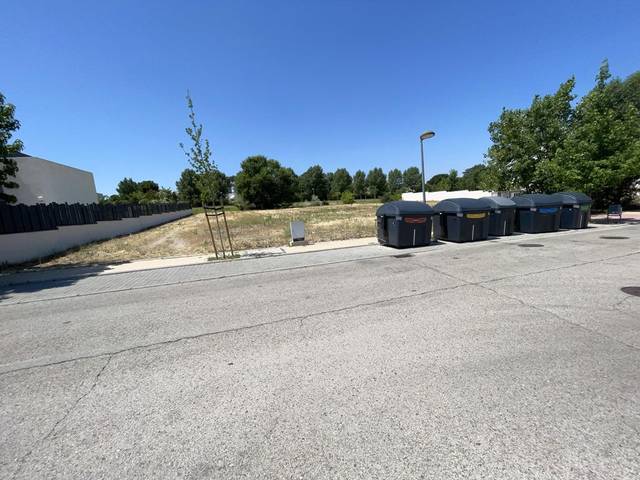
Region: Spain
Coordinates: 40.454, -3.893